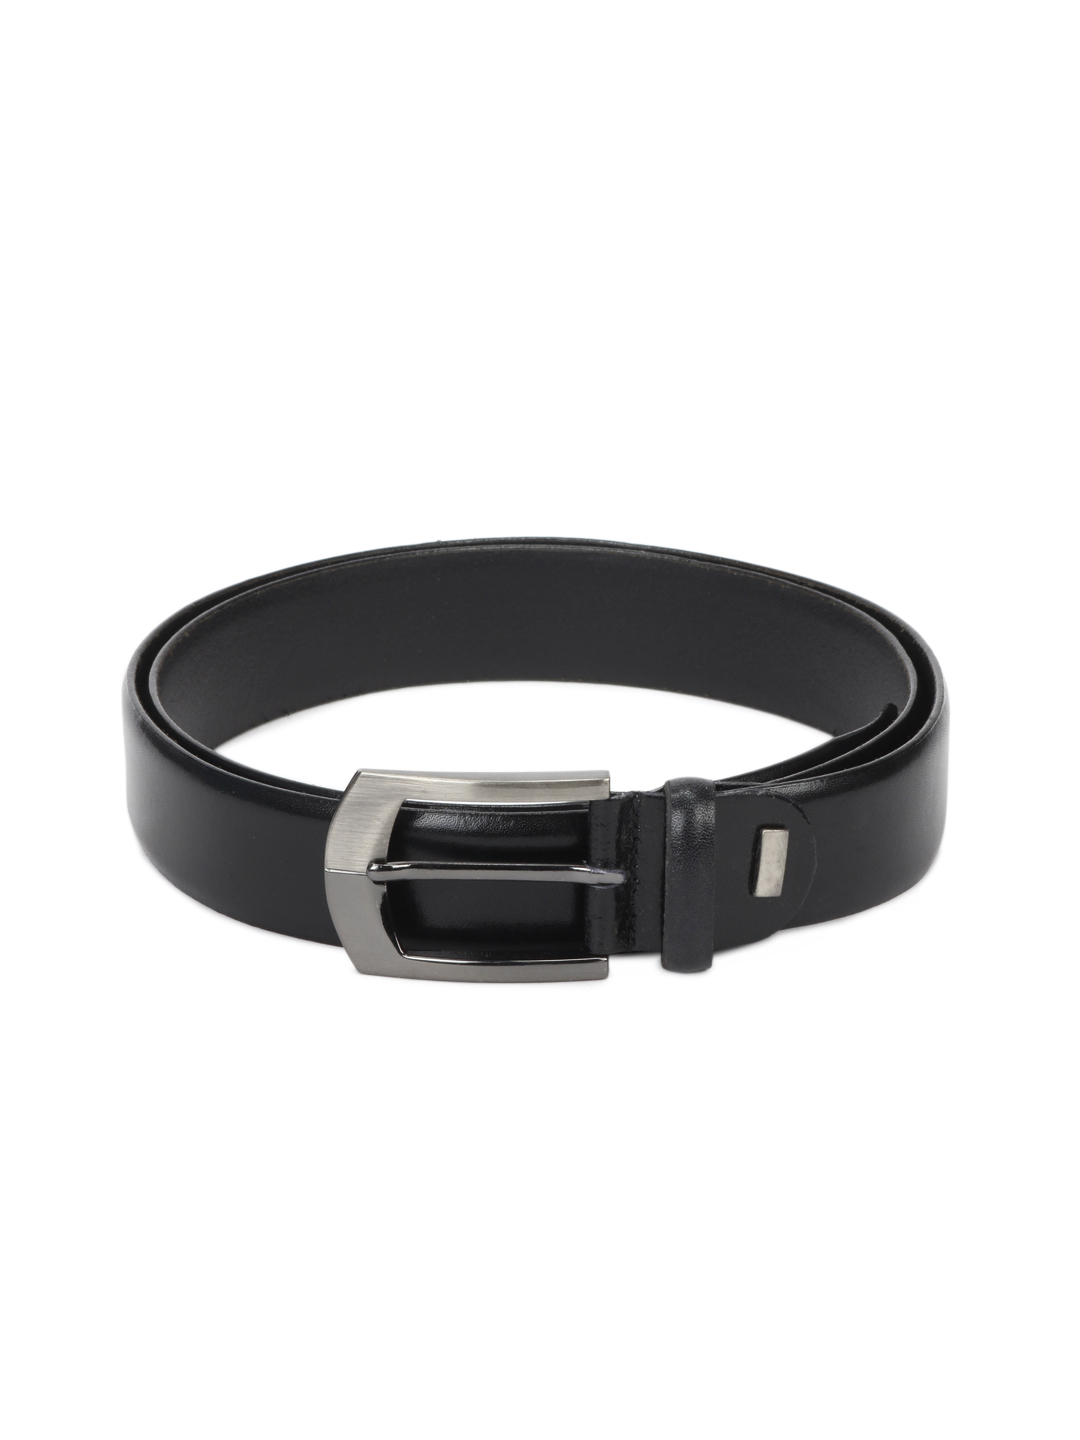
Turtle Men Black Belt
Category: Accessories / Belts / Belts
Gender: Men
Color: Black
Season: Summer 2012
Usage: Casual